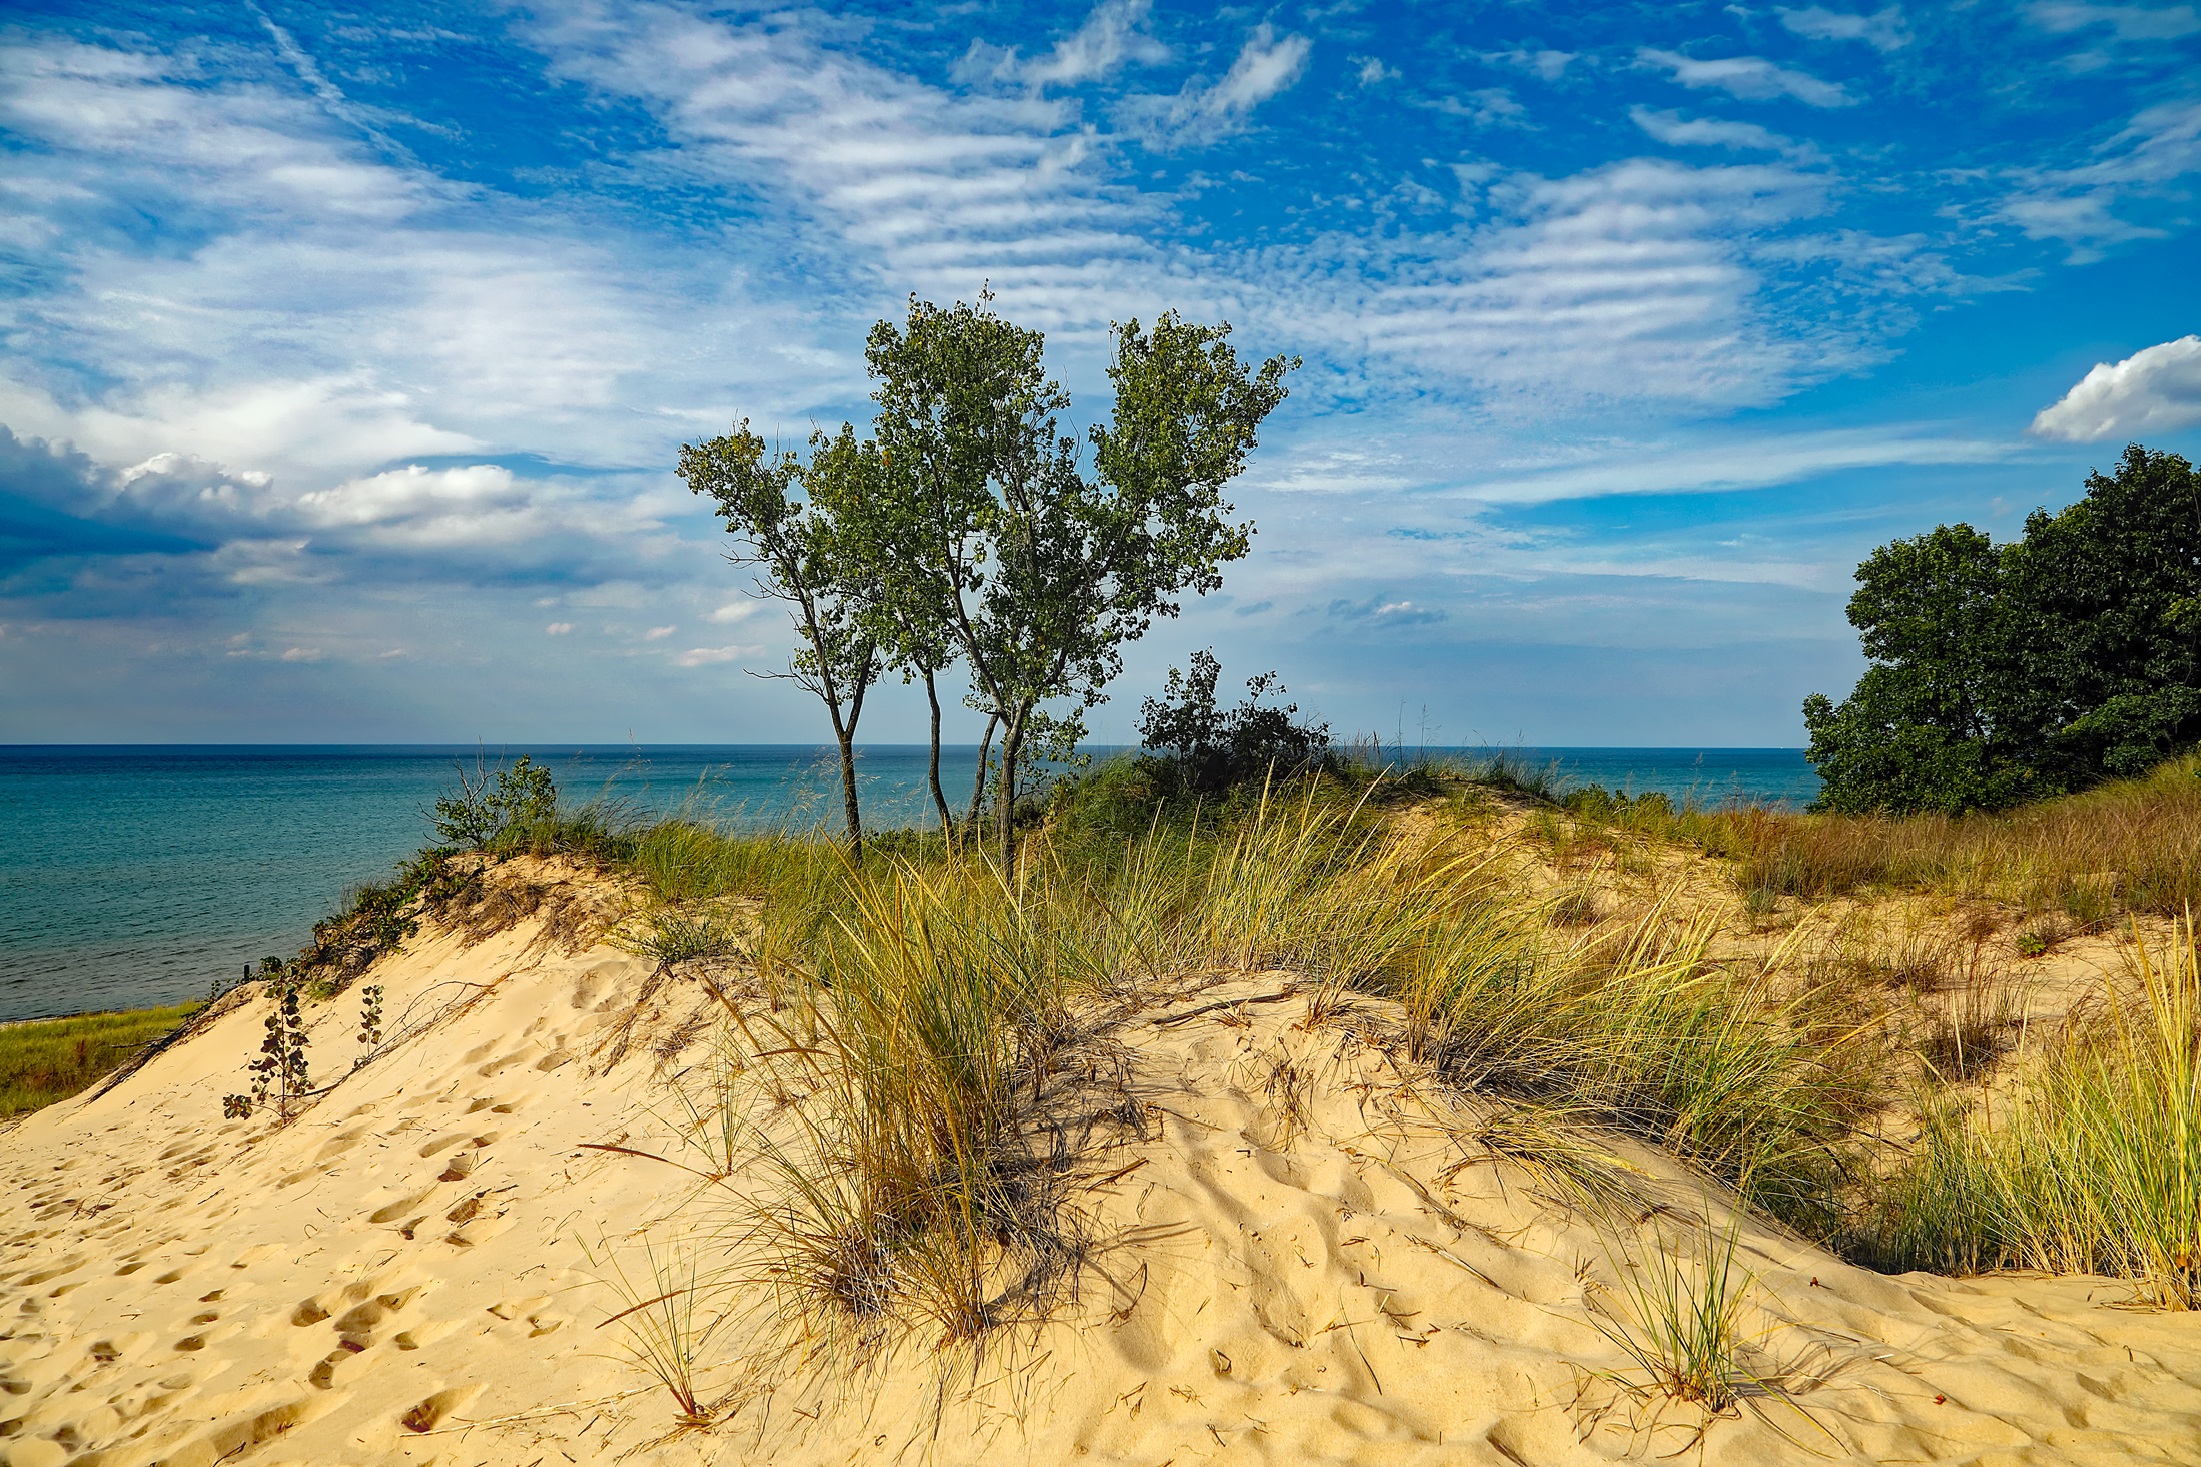
beach, landscape, sea, coast, tree, nature, grass, sand, horizon, sky, dune, shore, summer, vacation, shoreline, holiday, savanna, plants, trees, footprints, outdoors, hdr, clouds, grassland, beautiful, habitat, ecosystem, lake michigan, landform, natural environment, geographical feature, aeolian landform, grass family, indiana dunes state park